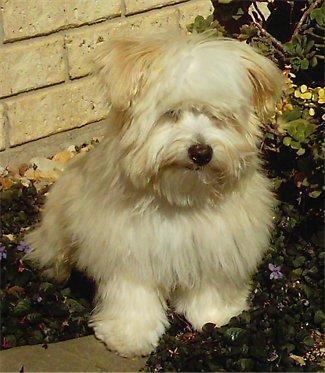
silky_terrier